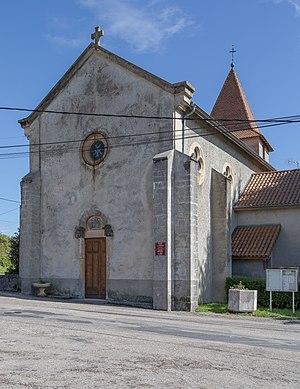
Église Saint-Genis, Crachier, Isère. Le fronton depuis le sud-ouest.
Crachier est une commune française située dans le département de l'Isère en région Auvergne-Rhône-Alpes.